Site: brandenburg
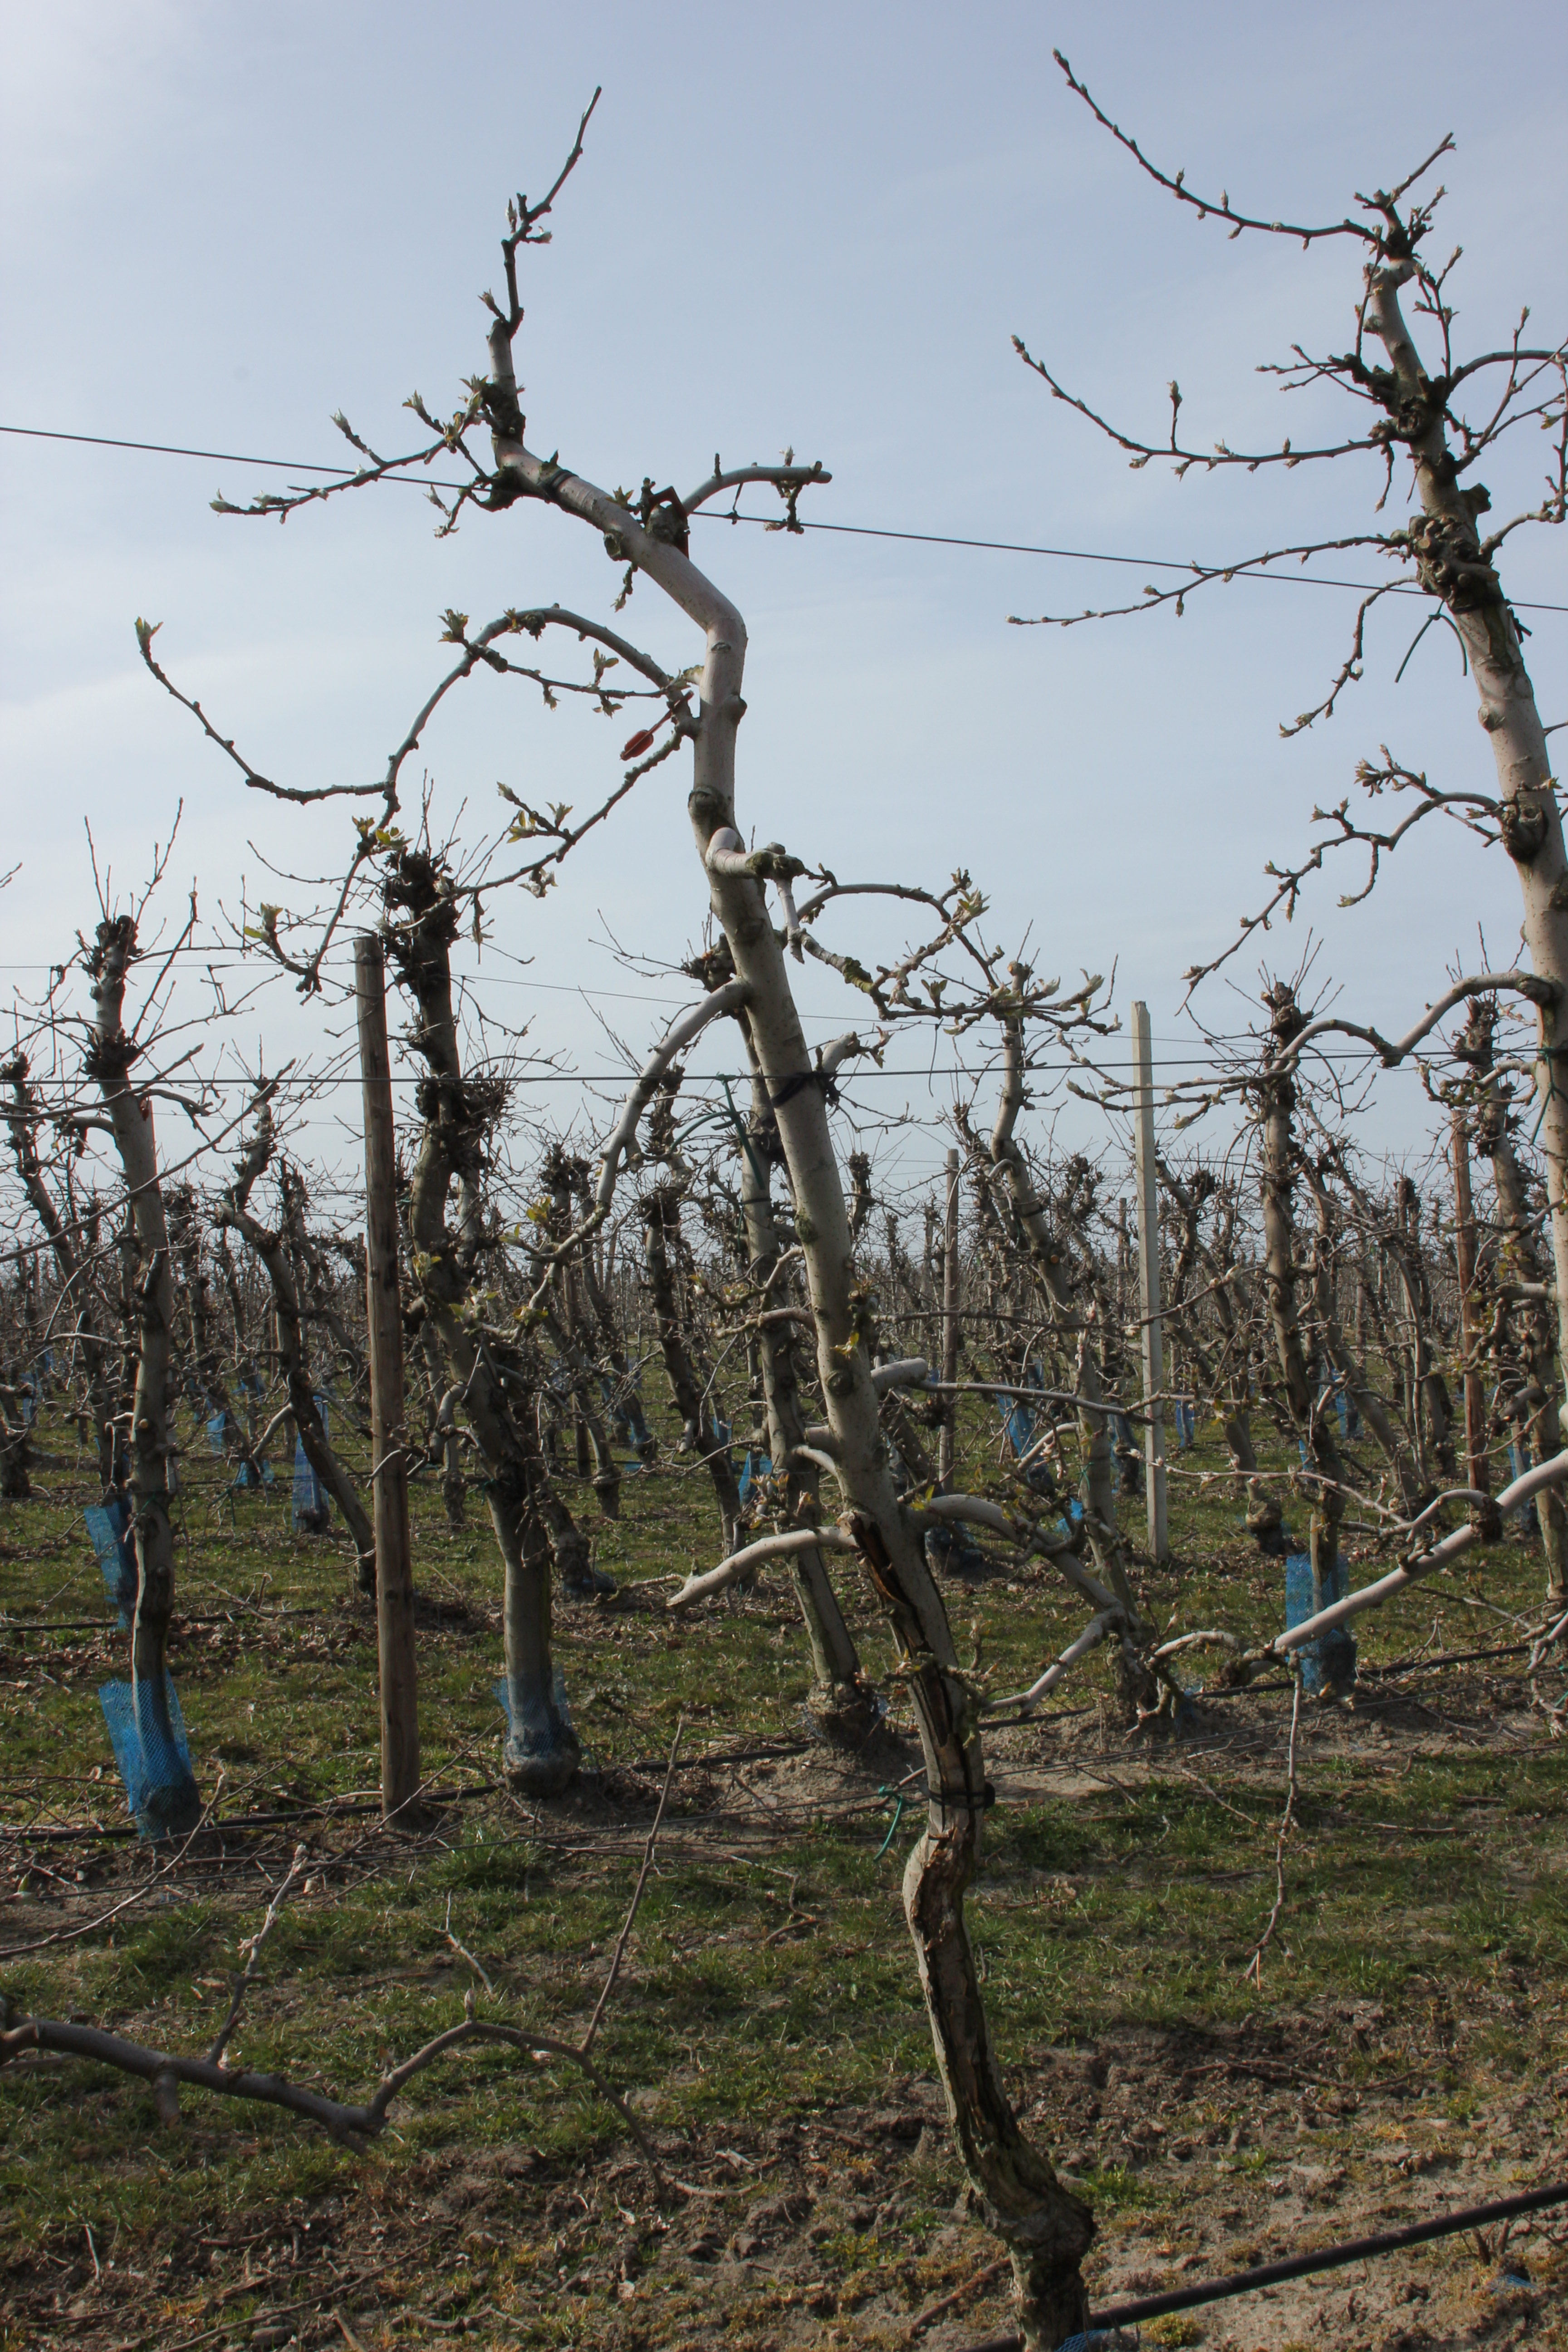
Growth stage (BBCH 54): Inflorescence emergence